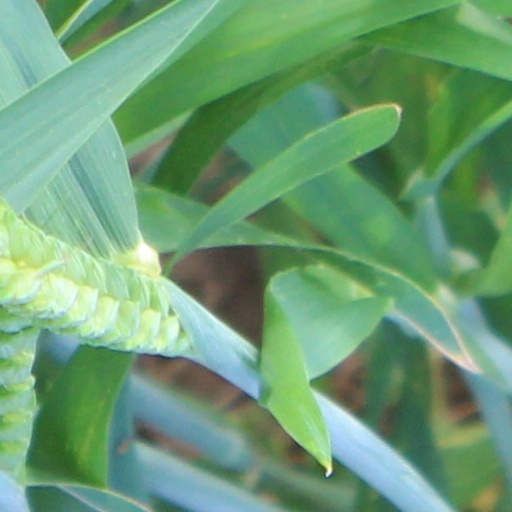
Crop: wheat